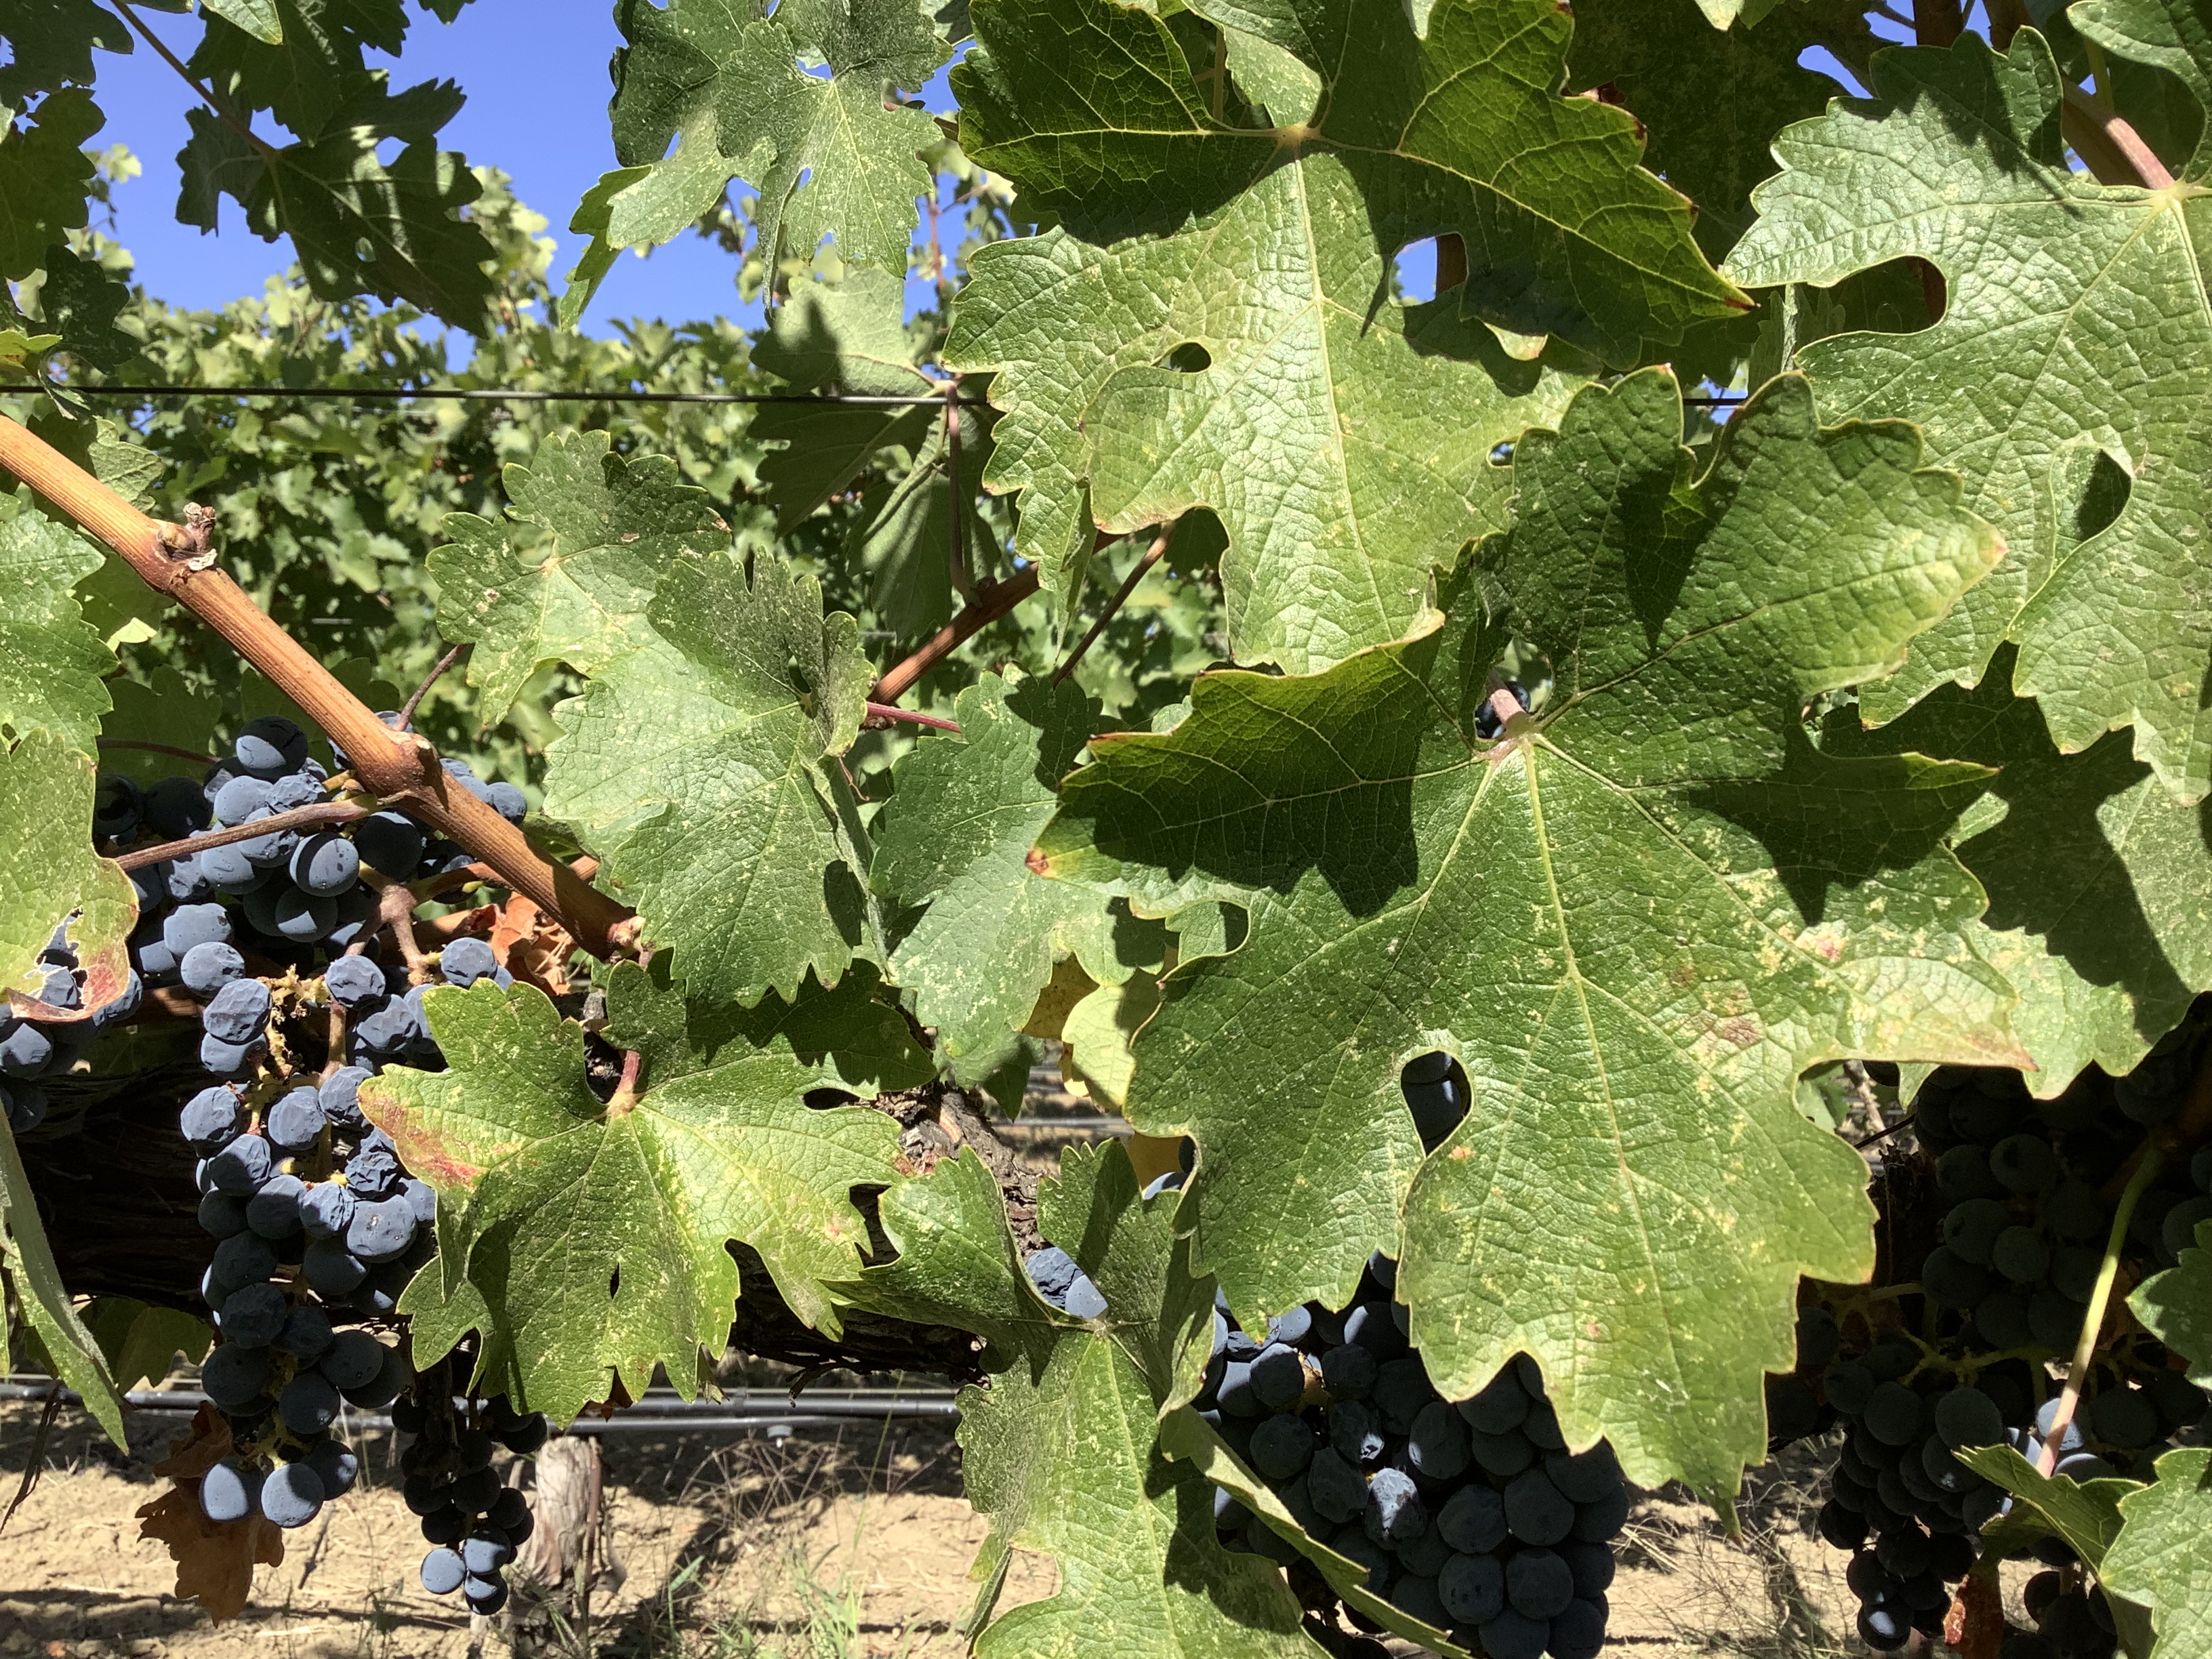
Label: No Virus